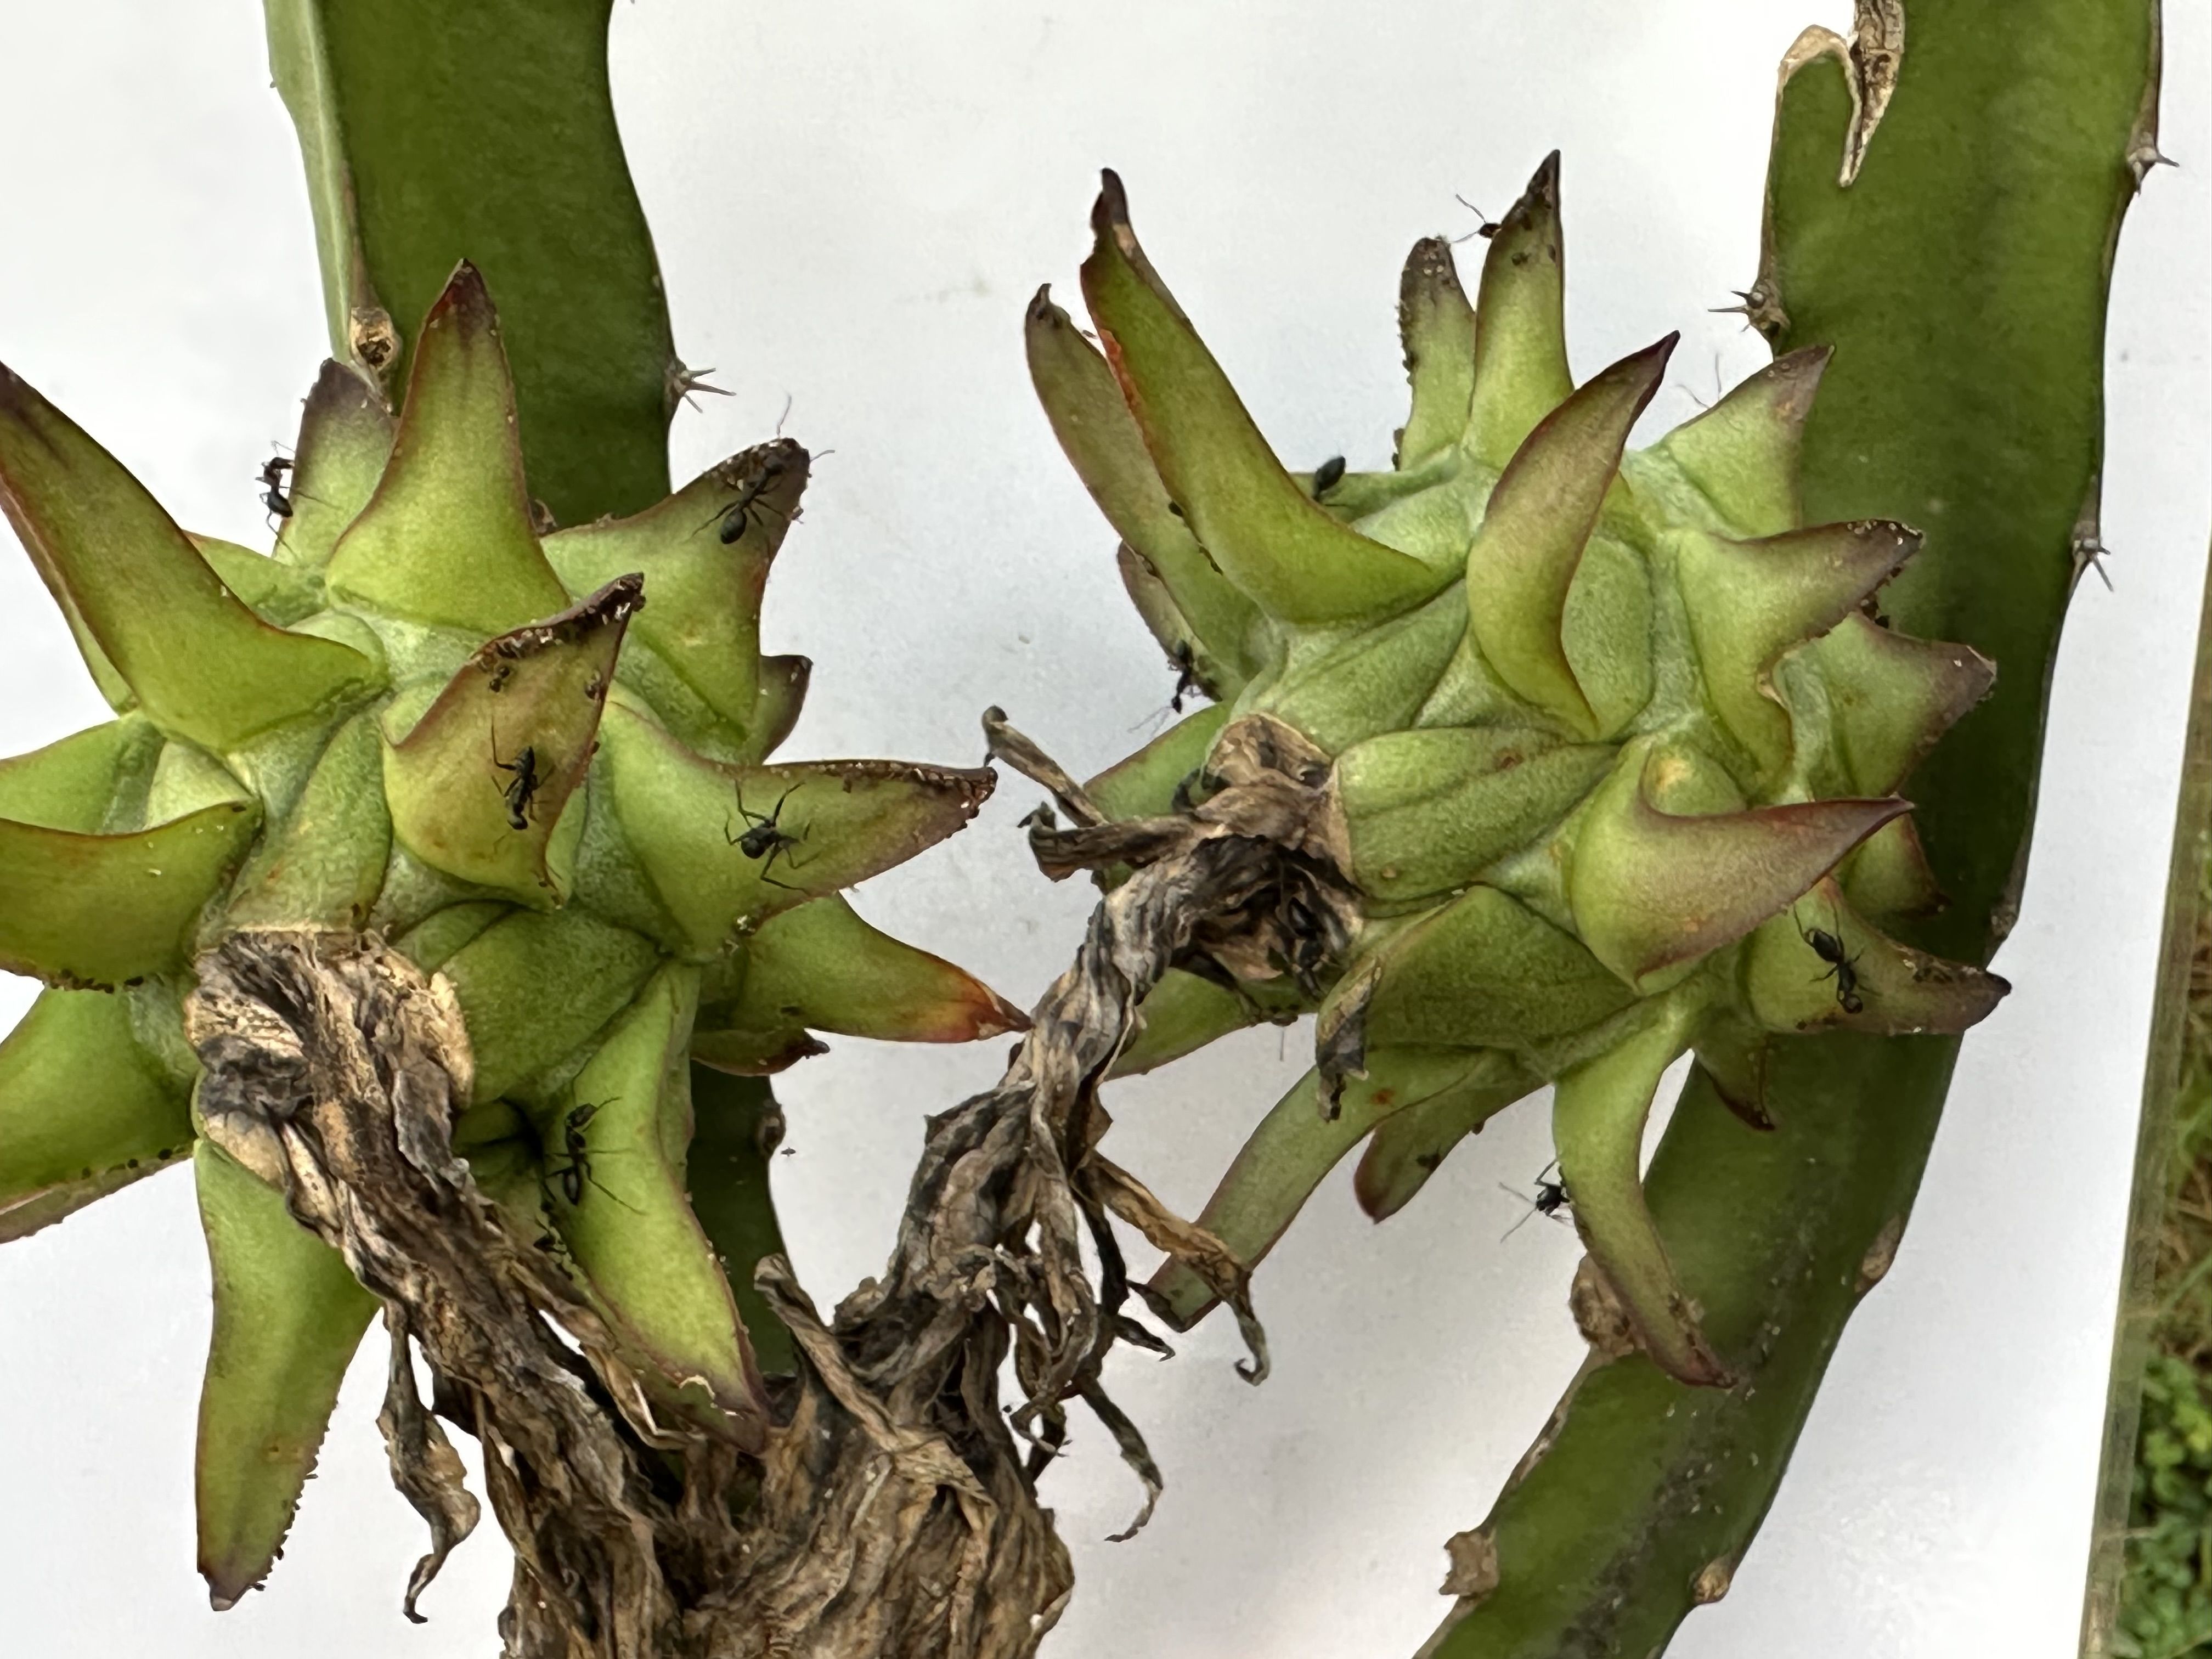
Label: Good fruit